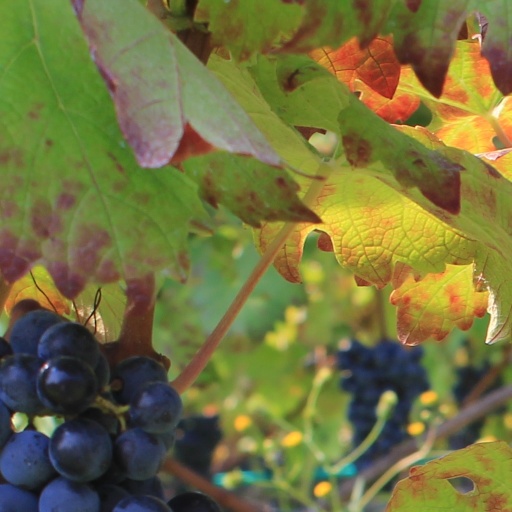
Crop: grape